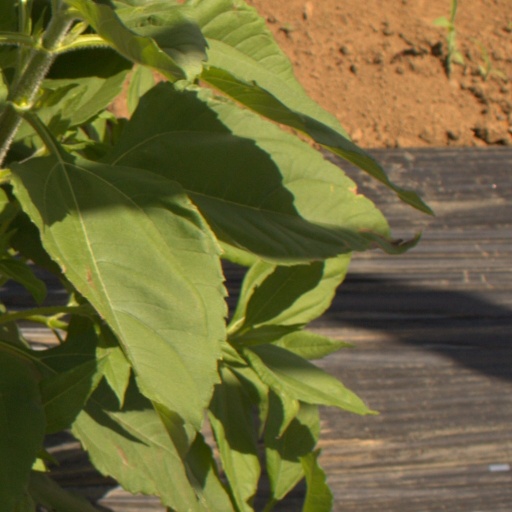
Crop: Jerusalem artichoke